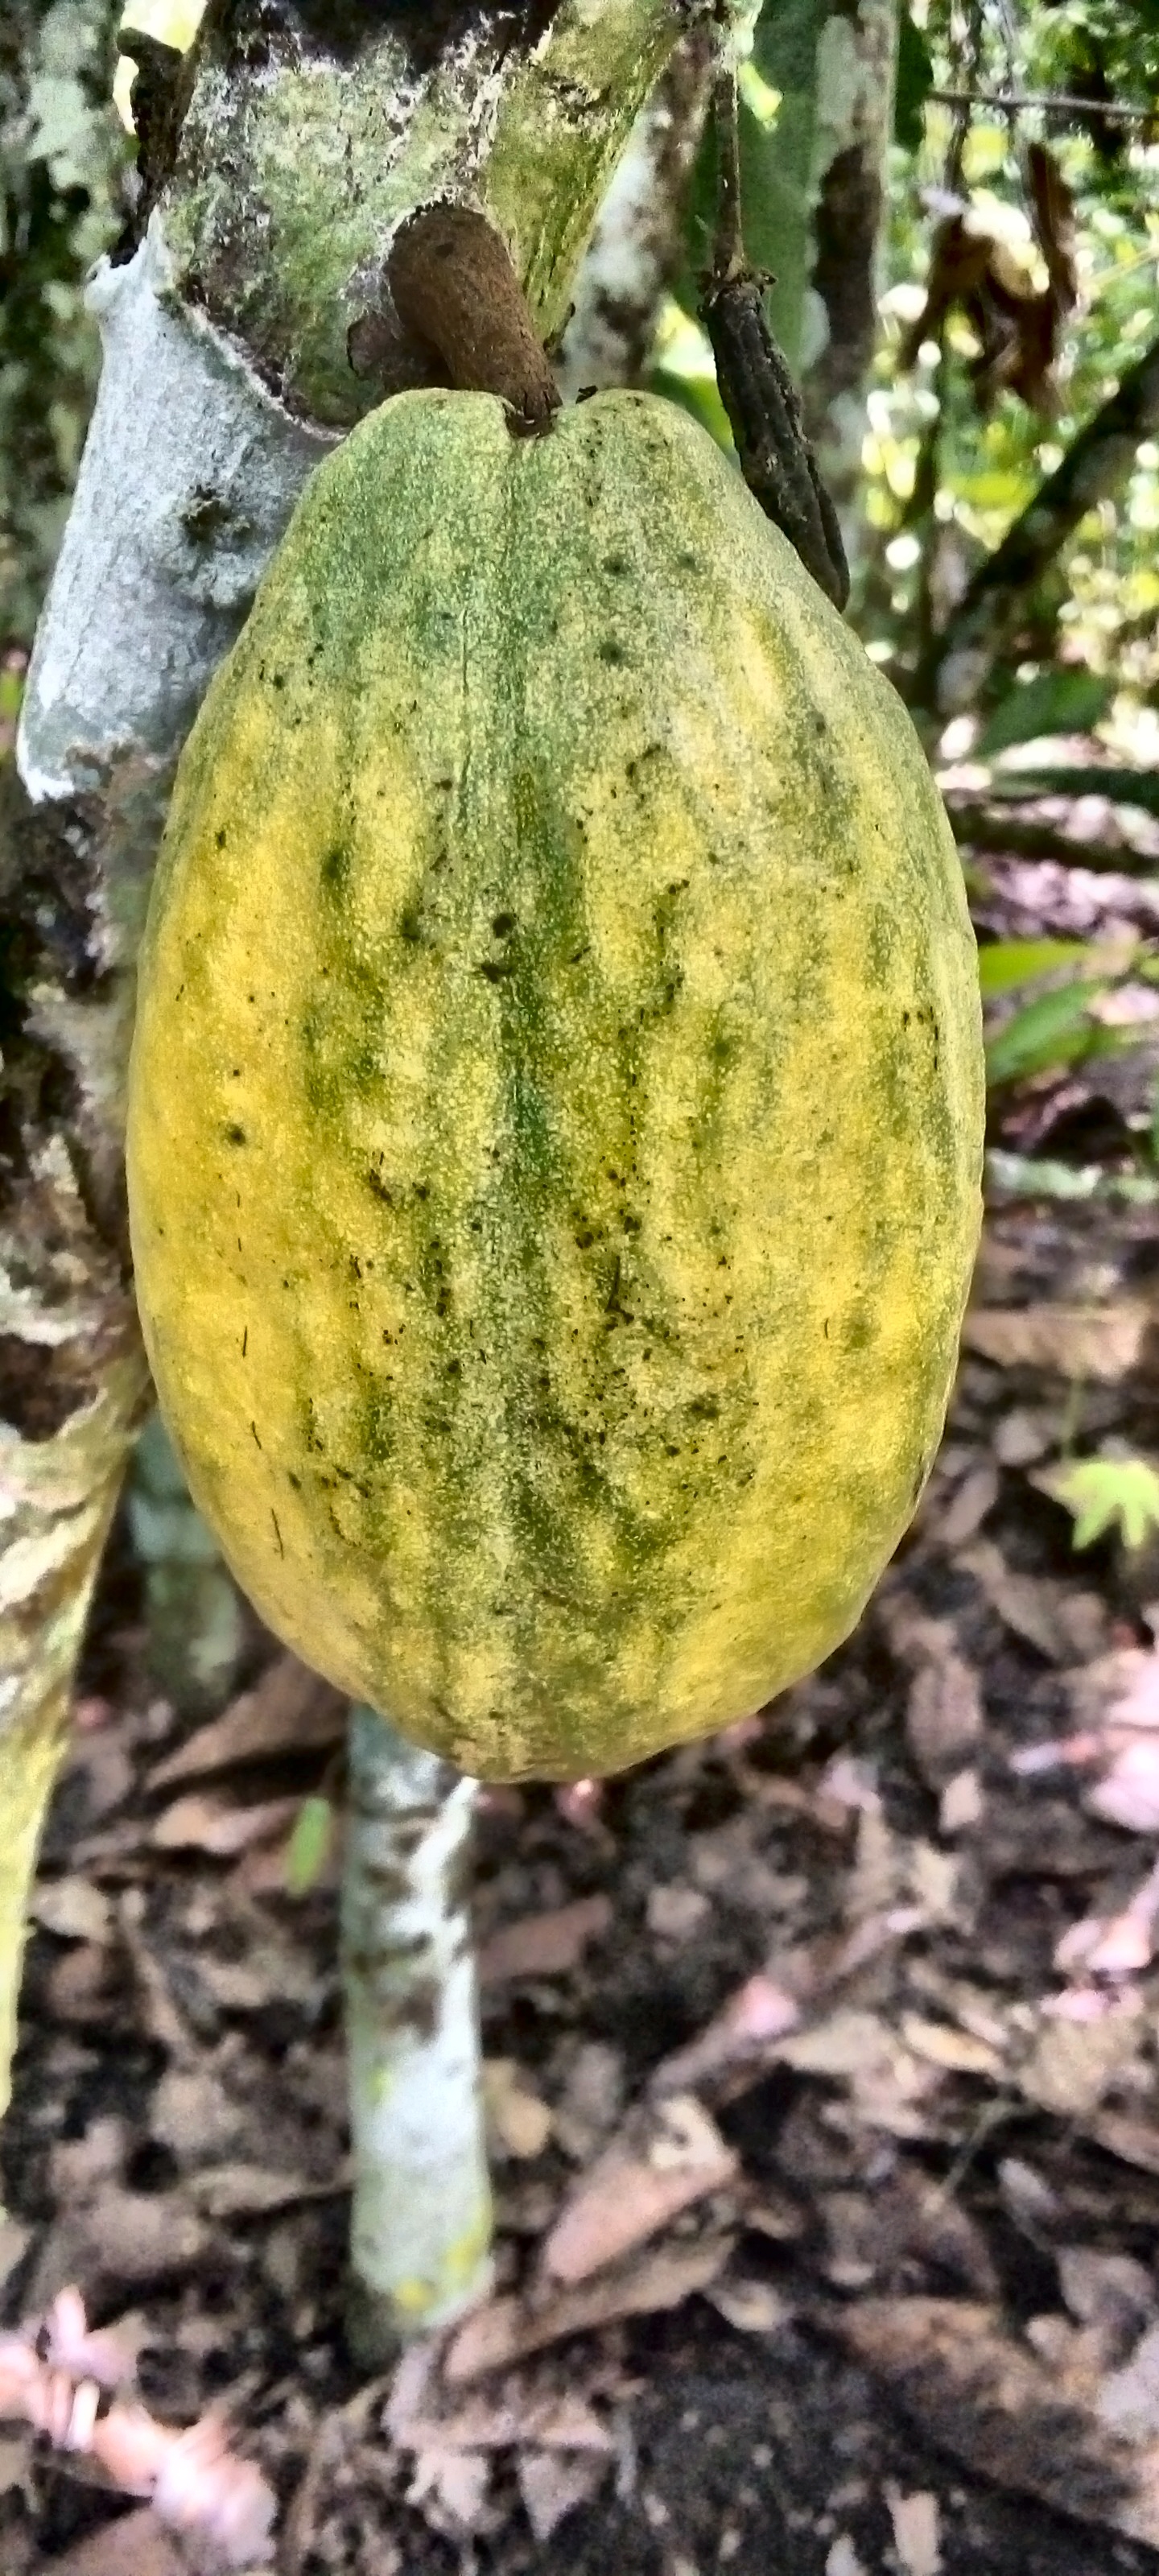
Maturity: mature
Variety: Amelonado